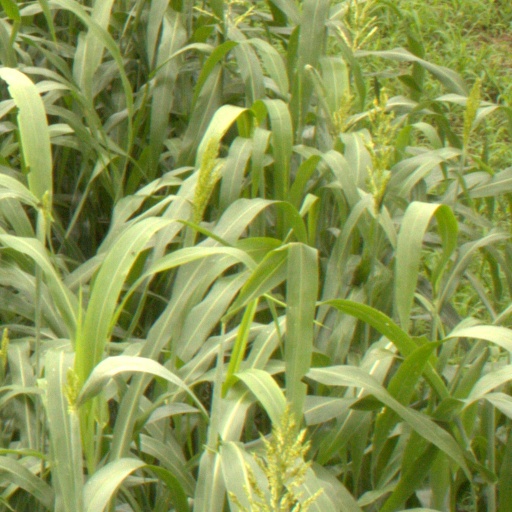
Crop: sorghum